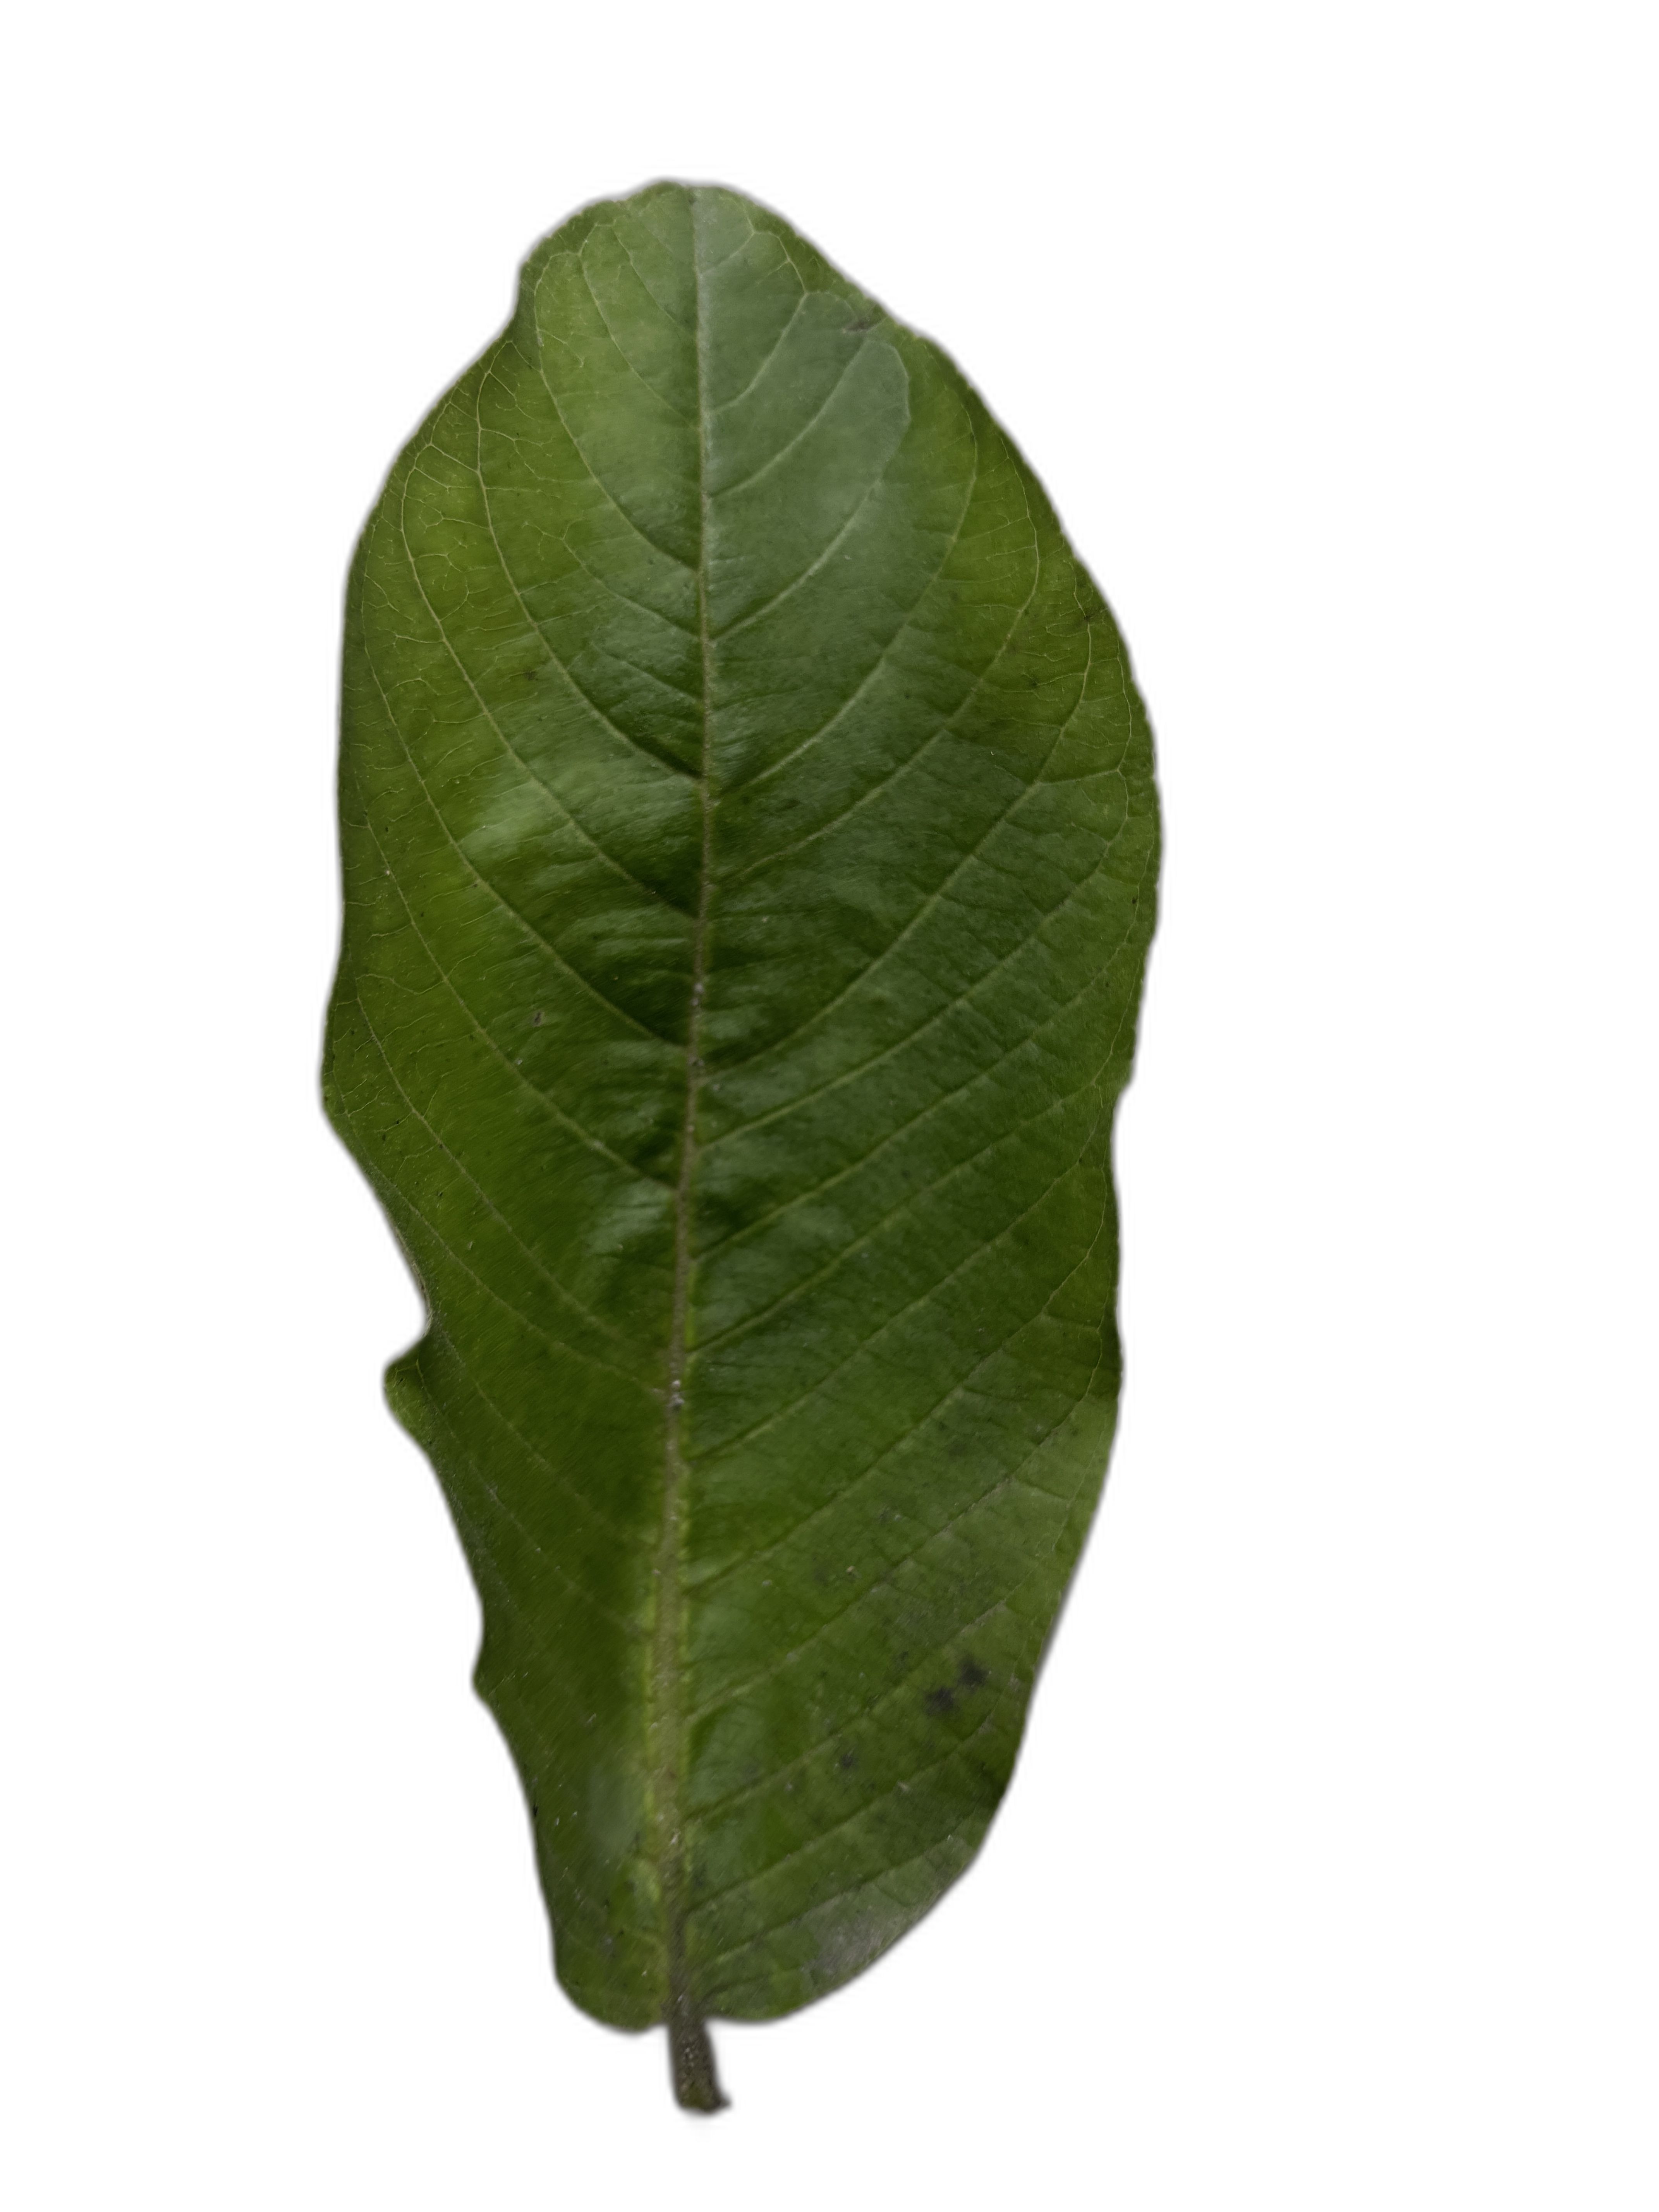
Plant part: leaf
Disease: Healthy